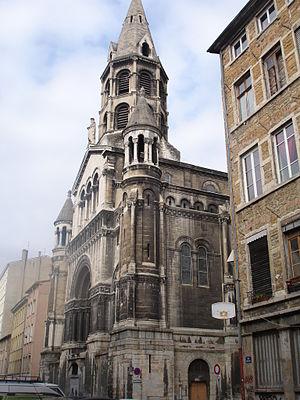
Lyon Les Pentes
La ville de Lyon possède un riche patrimoine religieux : églises, monastères, couvents, congrégations religieuses et autres statues d'angle de rues. Cette liste classe les édifices religieux par arrondissement et les bâtiments par type.